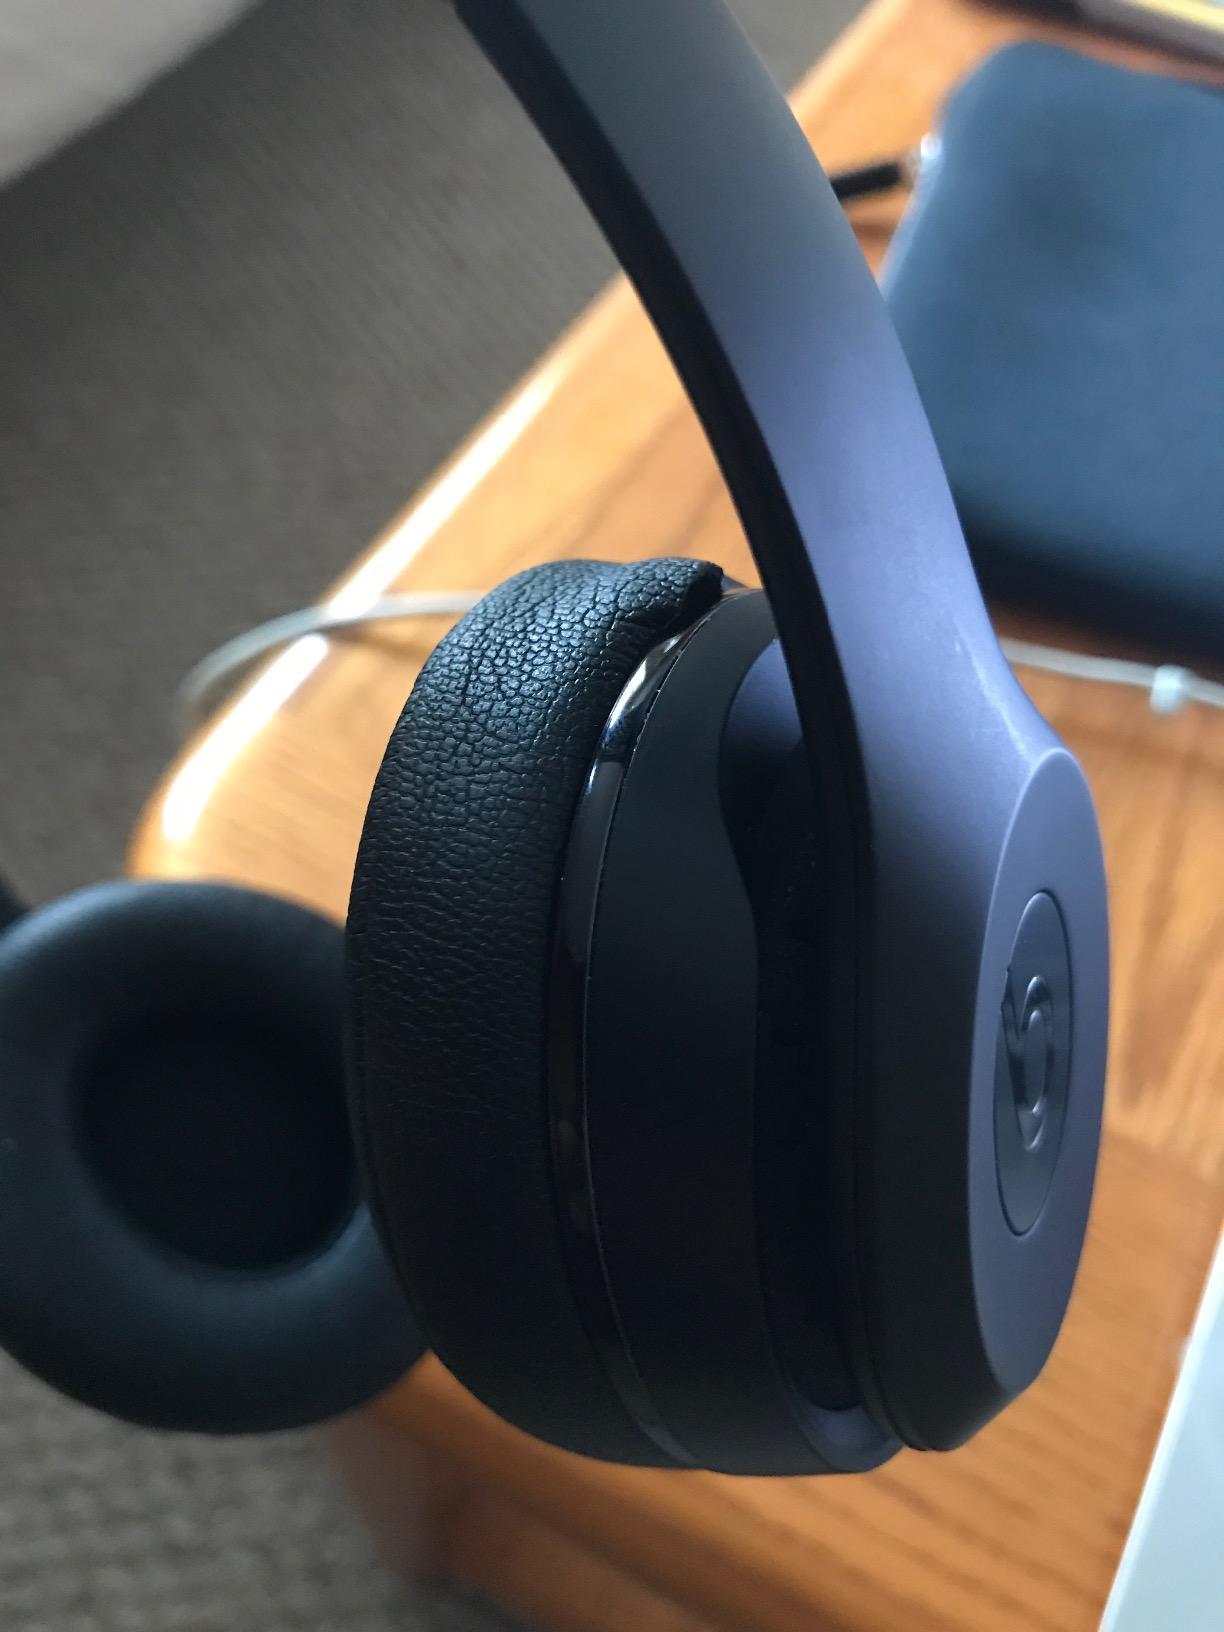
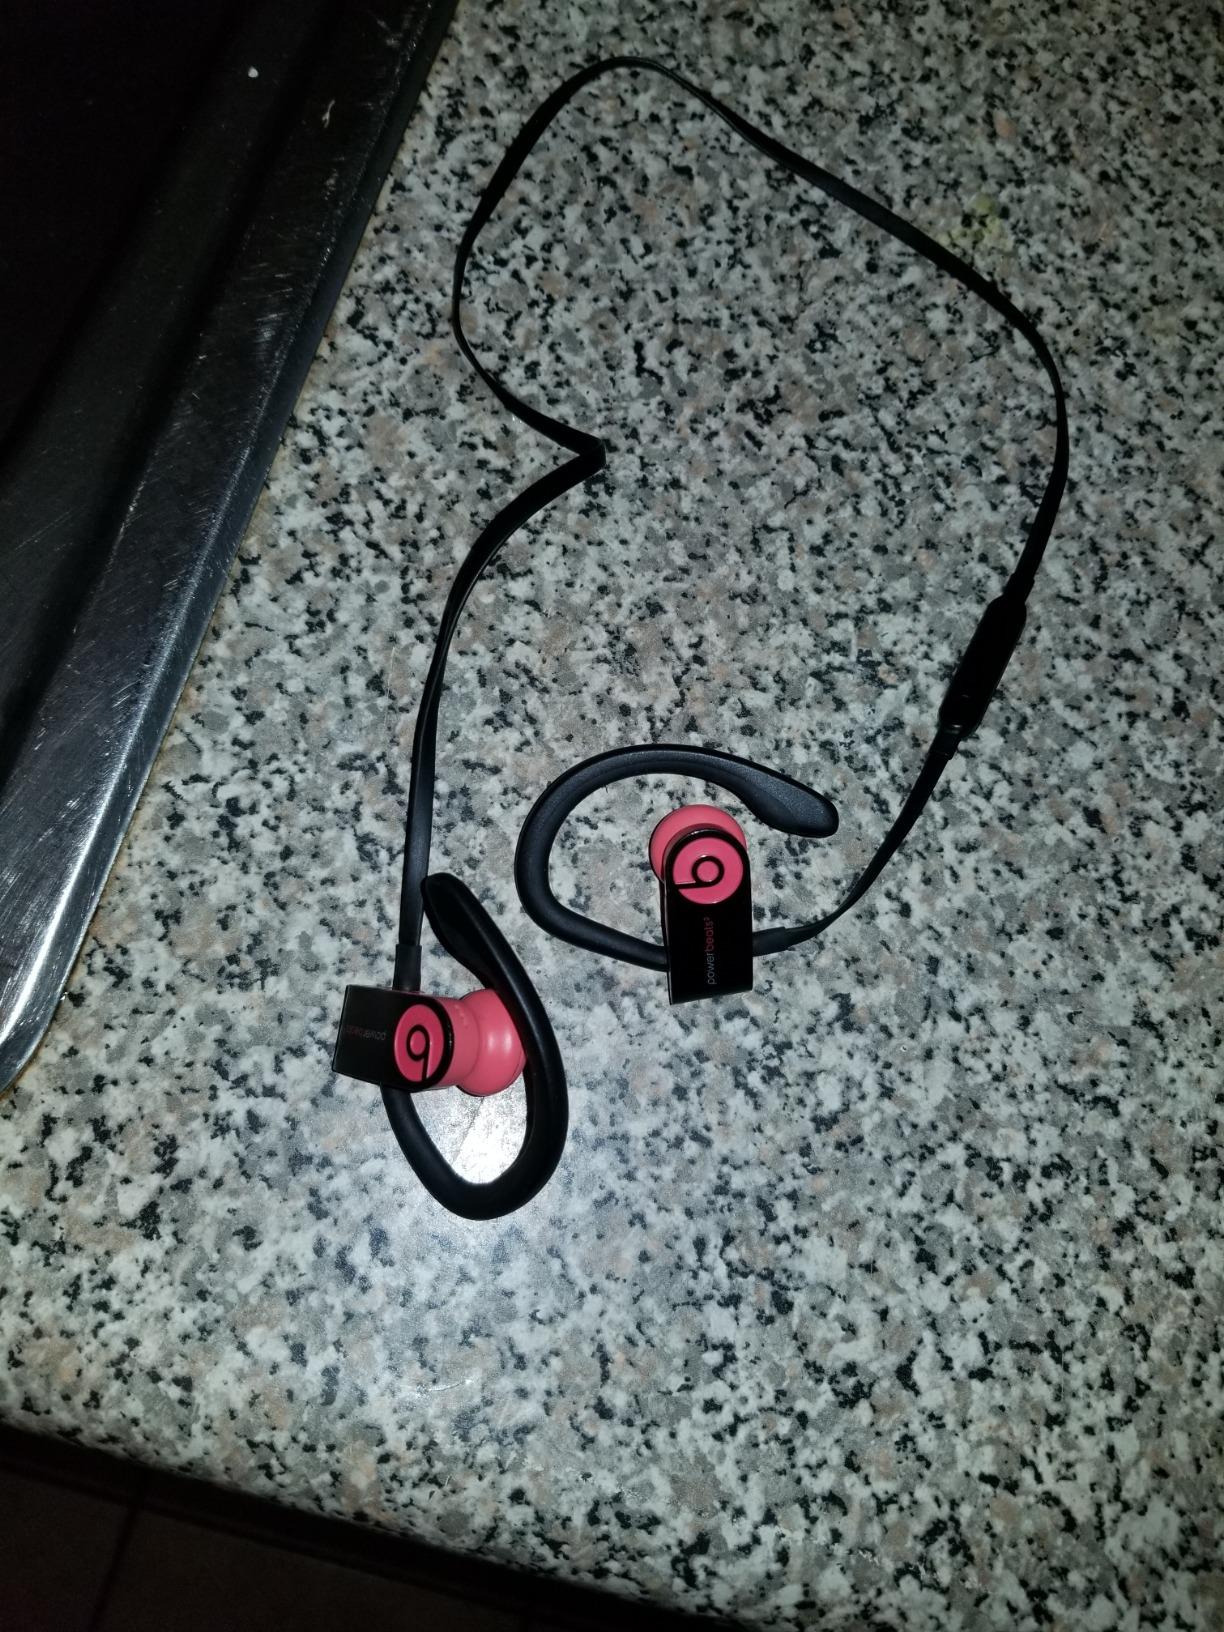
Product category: headphones
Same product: no